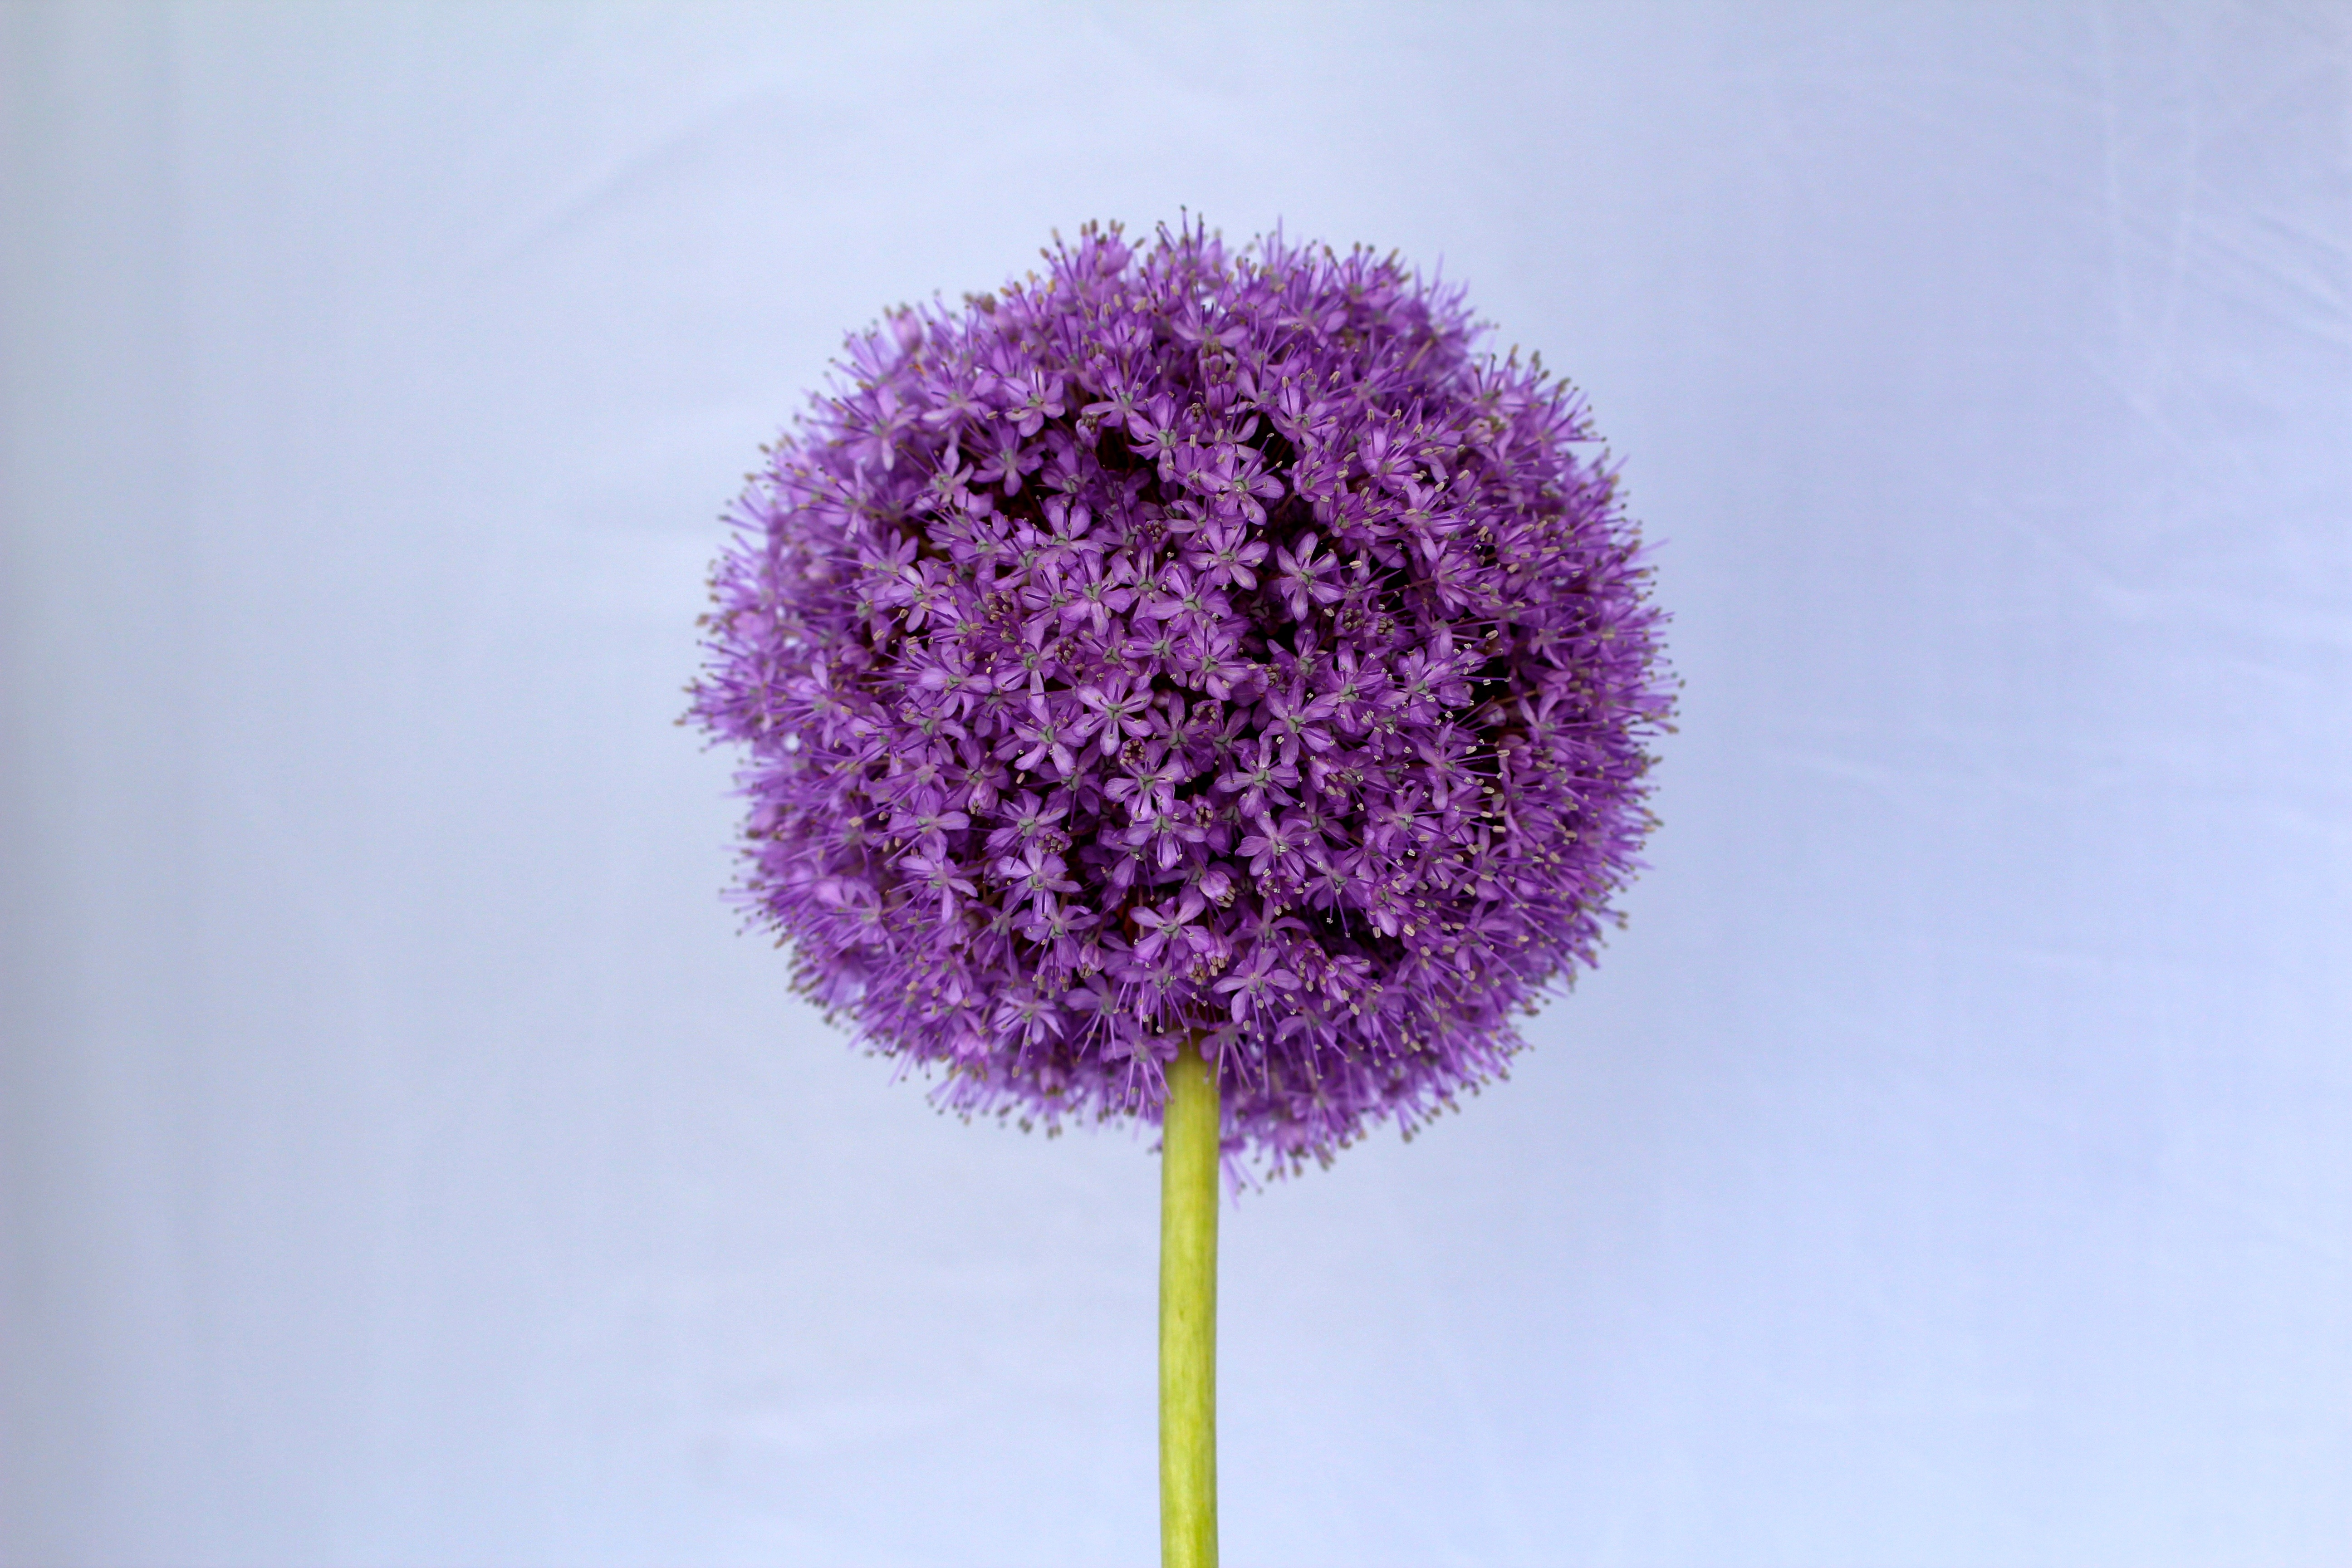
blossom, plant, flower, purple, petal, bloom, isolated, close, ball, wallpaper, allium, macro photography, garden plant, flowering plant, daisy family, ornamental onion, flower ball, plant stem, land plant